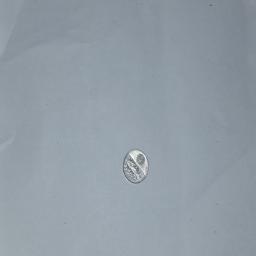
Label: 5_New_Back